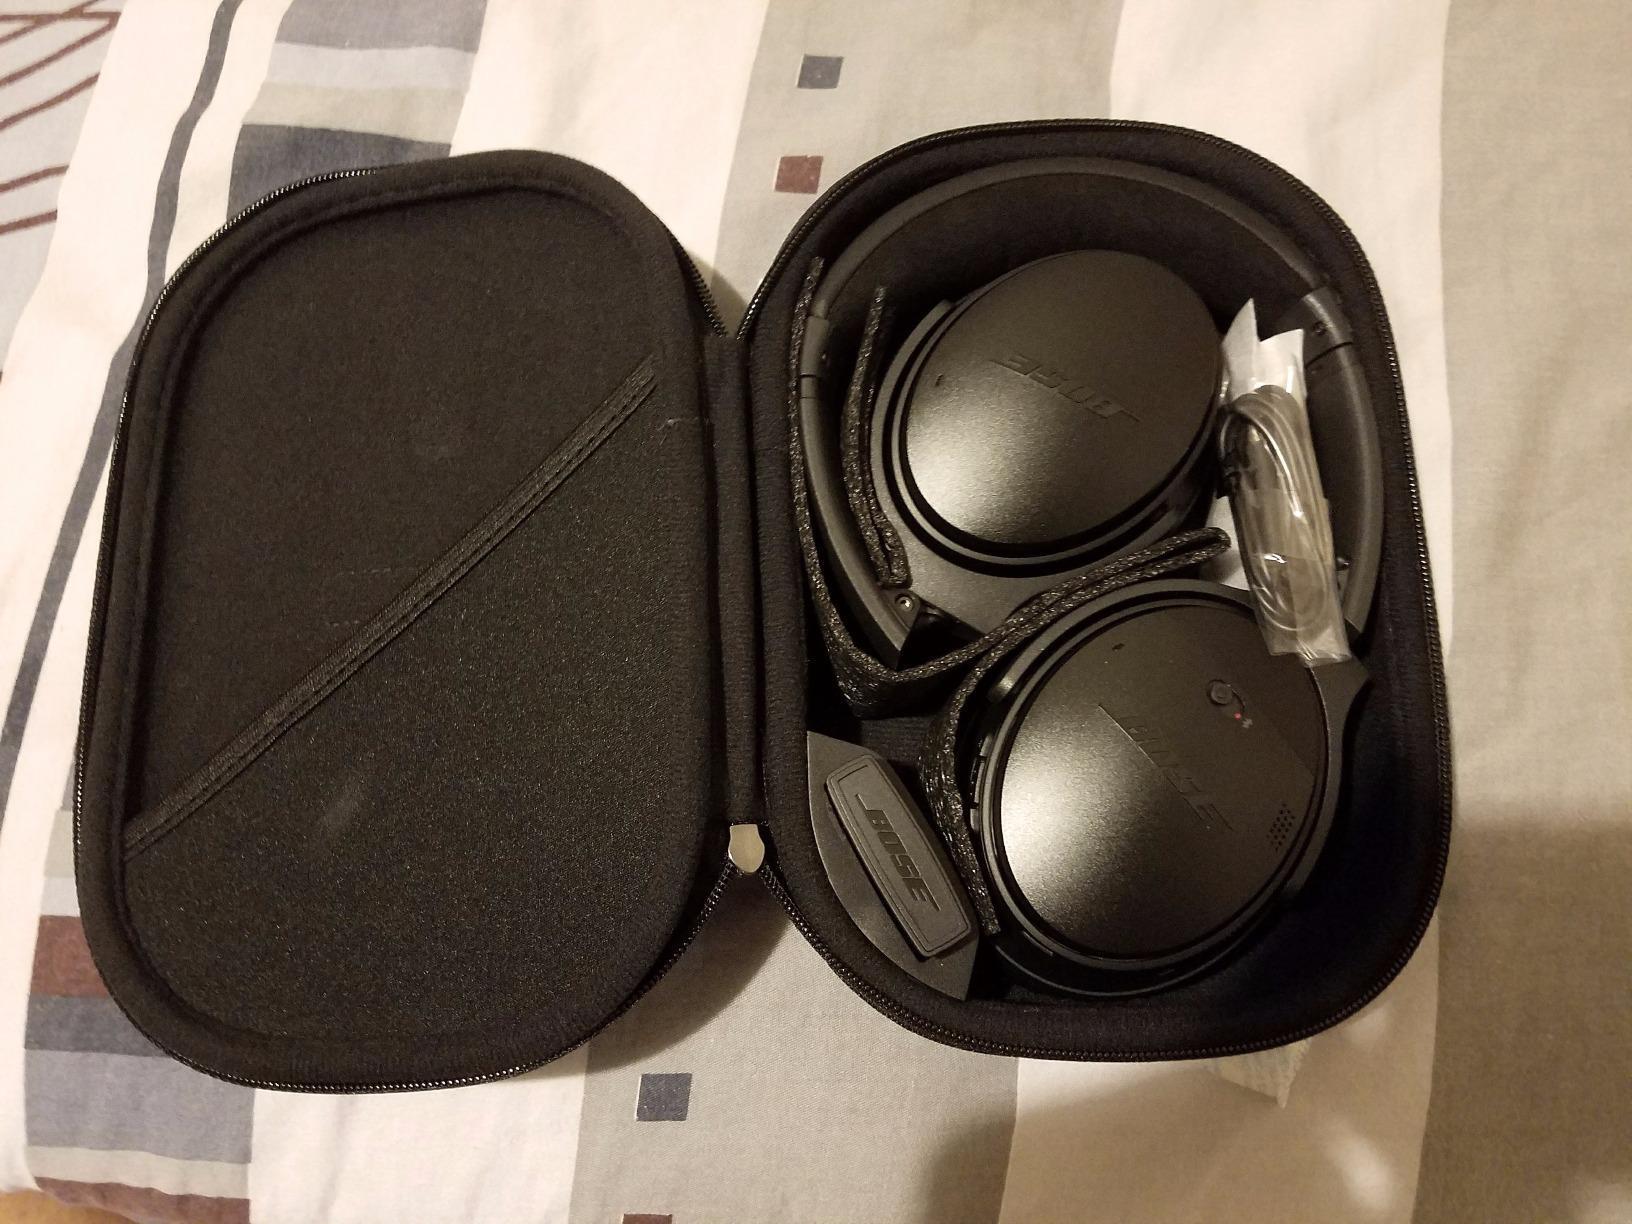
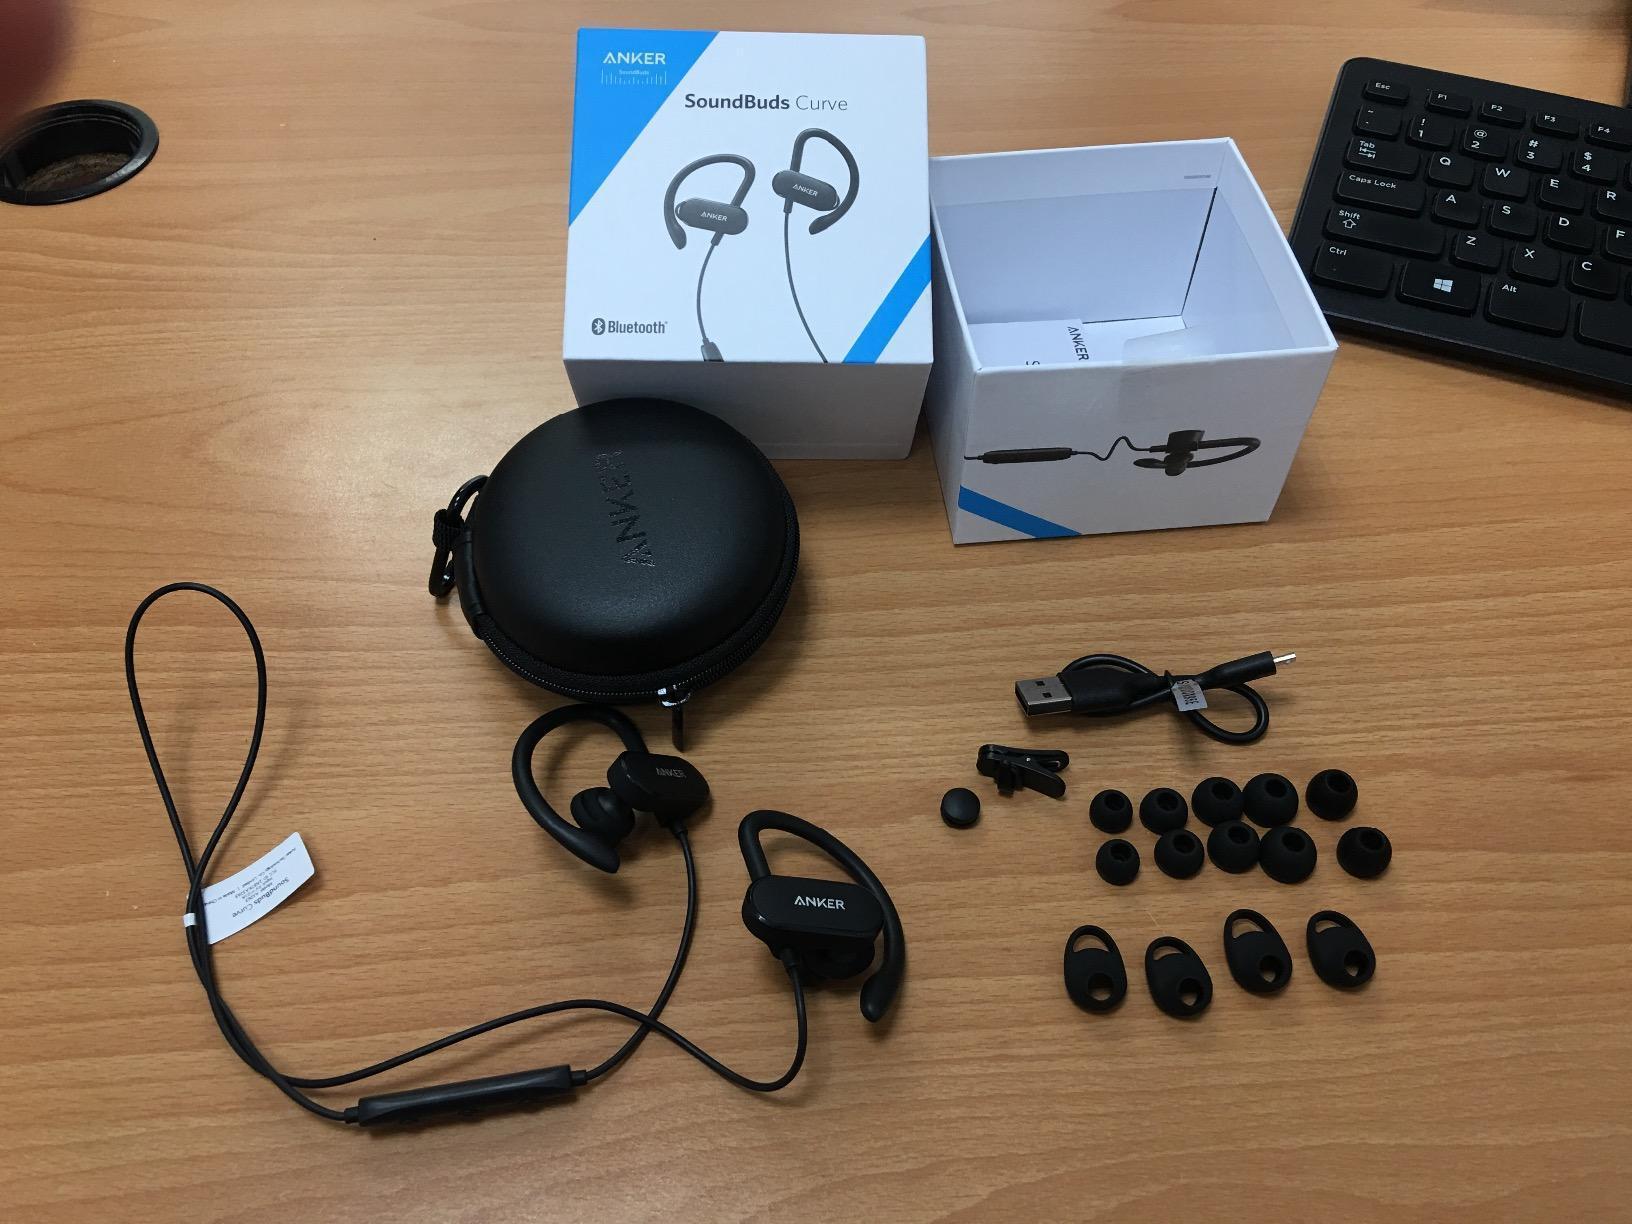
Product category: headphones
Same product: no